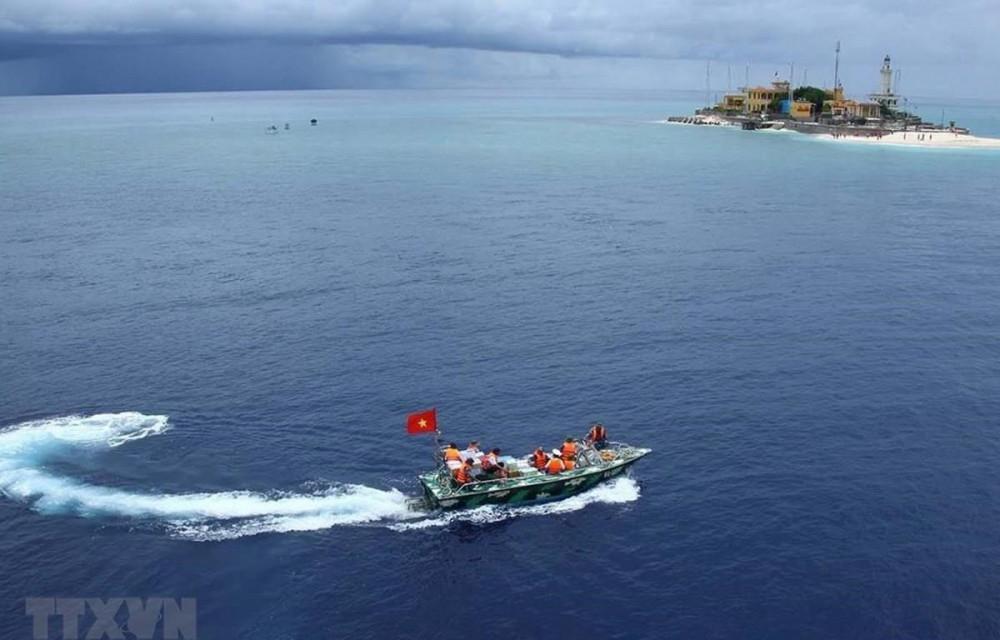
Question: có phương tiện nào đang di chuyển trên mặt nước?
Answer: có chiếc ca nô đang di chuyển trên mặt nước